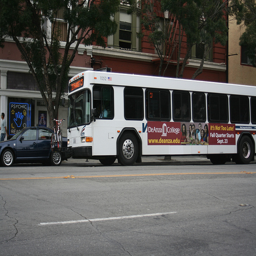
A white city bus is parked on the edge of a street.
A white bus driving through a city next to tall buildings.
A city bus with a bike rack at a bus stop.
A white city bus driving along a street.
a white bus some buildings and a black car